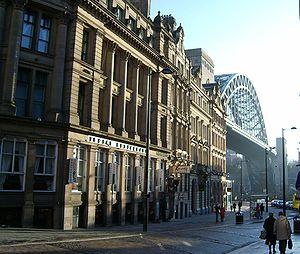
Newcastle upon Tyne, souvent appelée Newcastle, est une ville britannique, située en région de l'Angleterre du Nord-Est, dans le comté métropolitain de Tyne and Wear, dont elle est le chef-lieu, sur la rive nord du fleuve Tyne. La ville, dirigée par un lord-maire, a une population d'environ 292 200 habitants, ce qui fait d'elle la première ville du Nord-Est de l'Angleterre, devançant sa voisine Sunderland, et la 24ᵉ d'Angleterre. Newcastle est le centre de l'agglomération du Tyneside, cinquième agglomération la plus peuplée d’Angleterre.